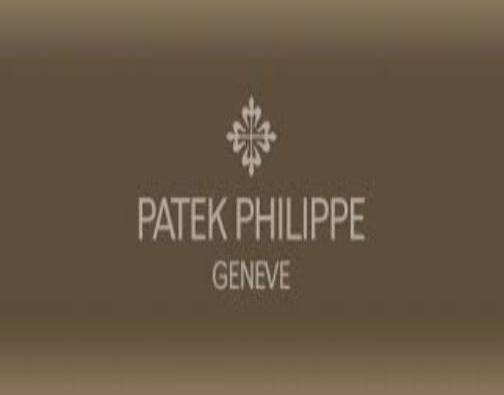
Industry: Clothes